13th Waffen Mountain Division of the SS Handschar (1st Croatian)

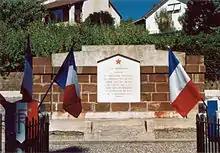
A low red brick memorial topped with a red star and flanked by French flags

On 6 December 1942, Heinrich Himmler and key Waffen-SS recruiting officer Gottlob Berger approached Hitler with the proposal to raise a Bosnian Muslim SS division. Both the Wehrmacht and the Waffen-SS were concerned about the rapidly deteriorating security situation in the NDH that tied down German military personnel needed elsewhere. A German source noted that by 1943 over 100,000 Bosnian Muslims had been killed and 250,000 had become refugees. In addition, a serious food shortage threatened the region. "The Muslims," remarked Artur Phleps, "bear the special status of being persecuted by all others".